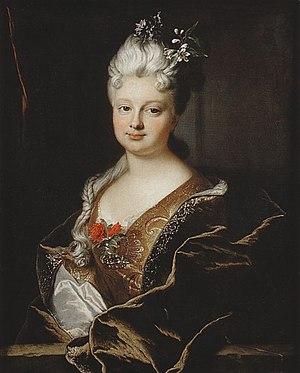
Marguerite-Henriette de Labriffe, comtesse de Selles, était la fille cadette d'Arnaud II de Labriffe, procureur au parlement.